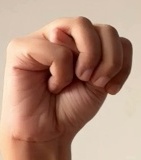
ASL sign: M